Stan Bowman

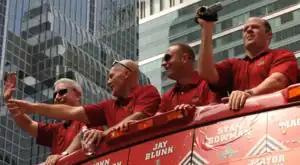

Bowman joined the Chicago Blackhawks in 2000 as a special assistant to the general manager. His early responsibilities included working on financial budgets and evaluating prospects and players within the Blackhawks' organization. He was promoted to the director of hockey operations in 2003, which he held onto for two years before receiving another promotion to assistant general manager of hockey operations in 2007. His father, Scotty, joined the Blackhawks as a senior advisor in 2008.